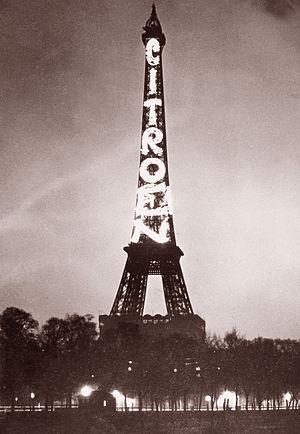
La tour Eiffel en 1925 avec la publicité lumineuse imaginée par André Citroën, étalant en hauteur son nom en lettres géantes.
Cette page concerne l'année 1925 du calendrier grégorien.
Une figure de style, du latin figura, est un procédé d’écriture qui s’écarte de l’usage ordinaire de la langue et donne une expressivité particulière au propos. On parle également de figure de rhétorique ou de figure du discours. Si certains auteurs établissent des distinctions dans la portée des deux expressions, l’usage courant en fait des synonymes.
Citroën est un constructeur automobile français. Son nom en forme longue est Automobiles Citroën. L'entreprise a été fondée en 1919 par André Citroën. La marque a toujours été réputée pour ses technologies d'avant-garde et, à plusieurs reprises, elle a révolutionné le monde de l'industrie de l'automobile. Citroën a notamment créé la Traction Avant, l'utilitaire H, les 2 CV, DS, Méhari, SM, GS, CX, BX ou encore la XM, qui sont toutes des créations d'avant-garde.
Citroën, parfois intitulé Vive la grève, est un chœur parlé, écrit par Jacques Prévert et le Groupe Octobre en 1933.
André Citroën, né le 5 février 1878 à Paris 9ᵉ au 44, rue Laffitte, et mort le 3 juillet 1935 à Paris 16ᵉ, est un ingénieur polytechnicien français, pionnier de l'industrie automobile, fondateur de l'empire industriel automobile de même nom en 1919.
Cet article dresse de manière détaillée la chronologie des faits marquants qui ont ponctué l'histoire de la tour Eiffel.